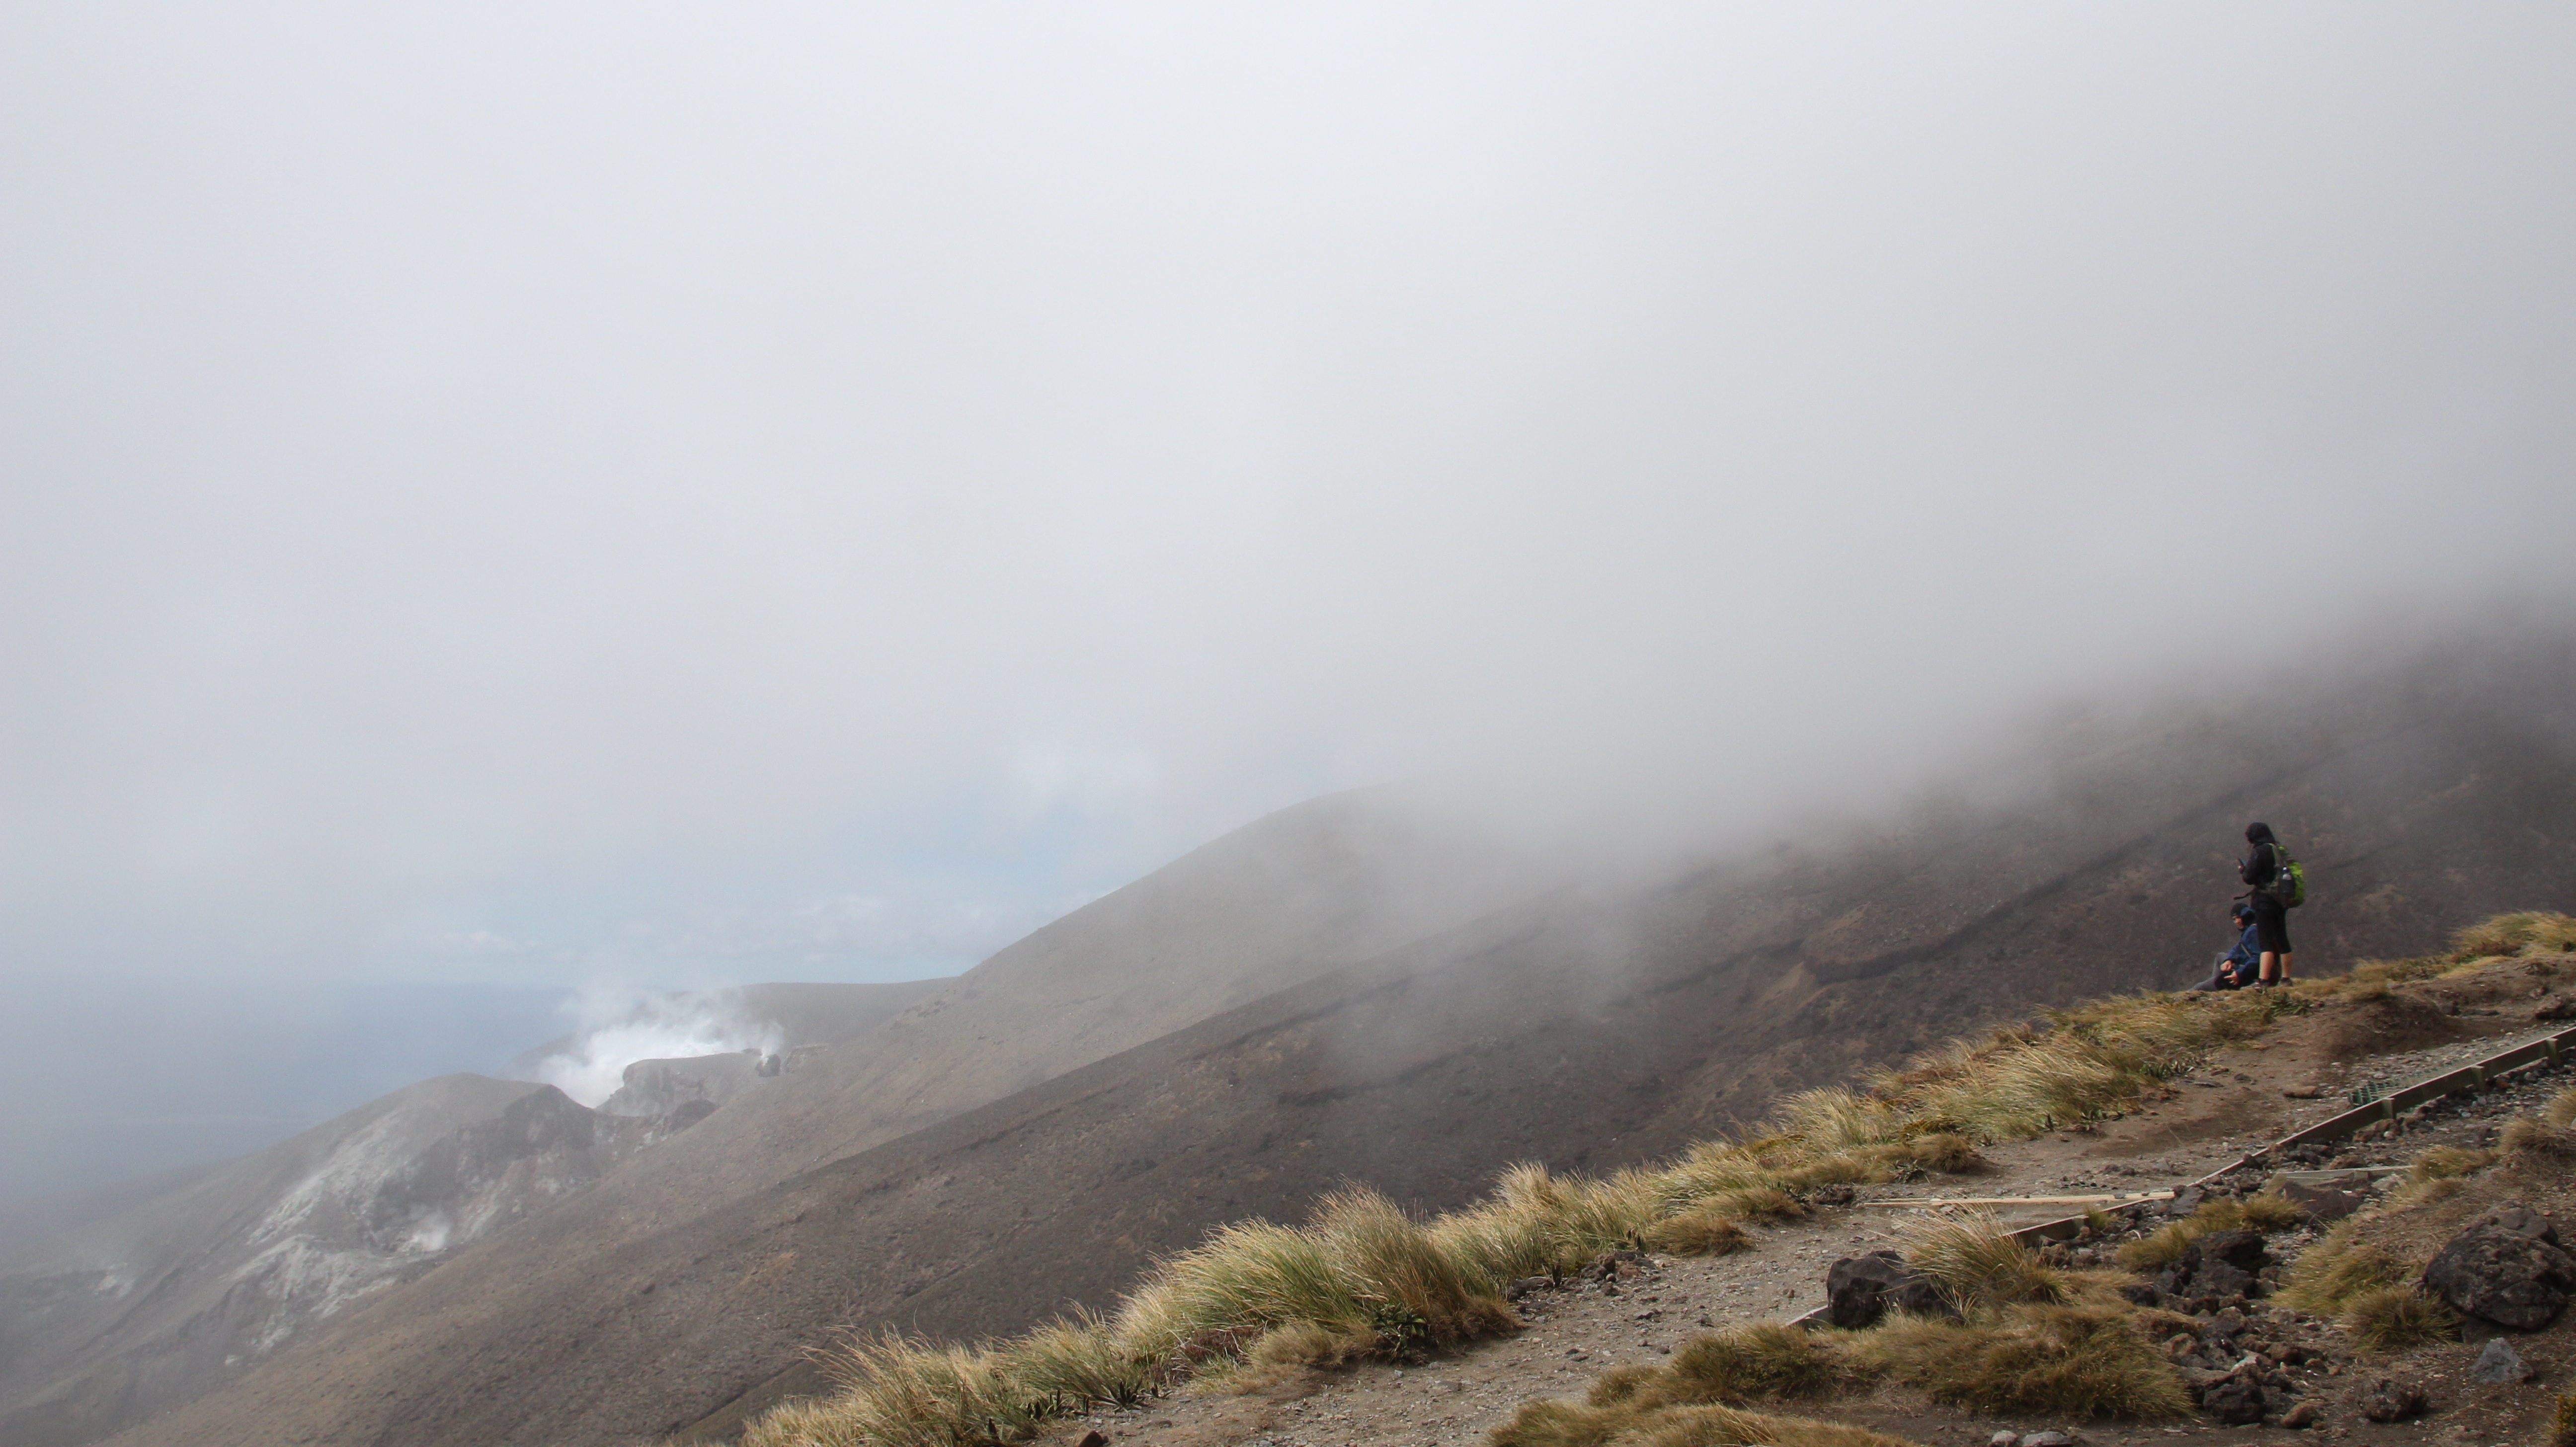
mountain, snow, fog, mist, hill, adventure, mountain range, weather, haze, ridge, summit, plateau, landform, atmospheric phenomenon, mountainous landforms, geological phenomenon